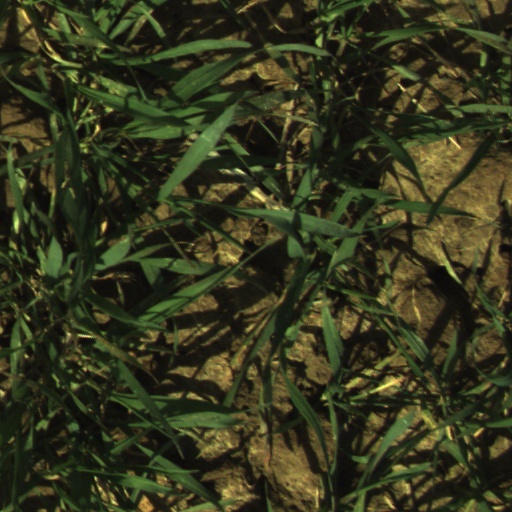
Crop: wheat